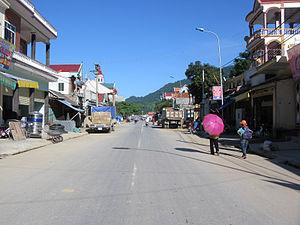
Kỳ Sơn est un district de la province de Nghệ An dans la côte centrale du Nord au Viêt Nam.